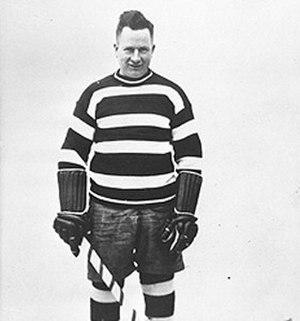
Howie Morenz est un joueur professionnel canadien de hockey sur glace de la Ligue nationale de hockey. Il joue quatorze saisons dans la LNH : pour les Canadiens de Montréal de 1923 à 1934 puis pour les Black Hawks de Chicago, les Rangers de New York et à nouveau pour Montréal pour sa dernière saison professionnelle en 1937. Il remporte trois Coupes Stanley avec les Canadiens, en 1924, 1930 et 1931. Il est également mis en avant par des trophées personnels en tant que meilleur joueur — le trophée Hart — ou meilleur pointeur de certaines saisons. Il joue quasiment toute sa carrière aux côtés d'Aurèle Joliat.
La saison 1928-1929 est la cinquième saison de hockey sur glace jouée par les Bruins de Boston dans la Ligue nationale de hockey.
Aurèle Émile Joliat, surnommé Little Giant ou Mighty Atom, est un joueur professionnel canadien de hockey sur glace qui évoluait au poste d’ailier gauche. Il a joué l'intégralité de sa carrière professionnelle dans la Ligue nationale de hockey sous les couleurs des Canadiens de Montréal avec le numéro 4. Son frère aîné, René, a également joué au hockey pour les Canadiens, ne disputant qu’un seul match au cours de la 1924-1925.
Aubrey Victor Clapper, surnommé Dit Clapper, est un joueur professionnel de hockey sur glace. Il est le premier des dix membres du Temple de la renommée du hockey à avoir été intronisé avant les trois ans de délai habituels.
Les Bruins de Boston, en anglais Boston Bruins, sont une franchise professionnelle de hockey sur glace d'Amérique du Nord. L'équipe est basée à Boston dans le Massachusetts aux États-Unis et joue ses matchs à domicile dans la salle du TD Garden depuis 1995. Auparavant l'équipe a joué quelques saisons dans le Boston Arena puis la plus grande partie de son histoire dans le Boston Garden. Ils font partie de la ligue principale d'Amérique du Nord, la Ligue nationale de hockey, et s'alignent dans la division Atlantique dans l'association de l'Est.
Cyril Joseph Denneny, dit Cy Denneny, est un joueur professionnel canadien de hockey sur glace. Il joue dans la ligue majeur de hockey sur glace, la Ligue nationale de hockey, au début de celle-ci. Né à Farran's Point en Ontario, il joue pour les Sénateurs d'Ottawa dans la Ligue nationale de hockey de 1917 à 1928. Il joue sa dernière saison professionnelle avec les Bruins de Boston en 1928-1929. Il aide les Sénateurs à gagner la coupe Stanley à quatre reprises et une fois avec les Bruins. Son frère cadet, Corb Denneny, a également joué dans la LNH. En 1959, il est admis au temple de la renommée du hockey.